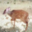
Label: deer